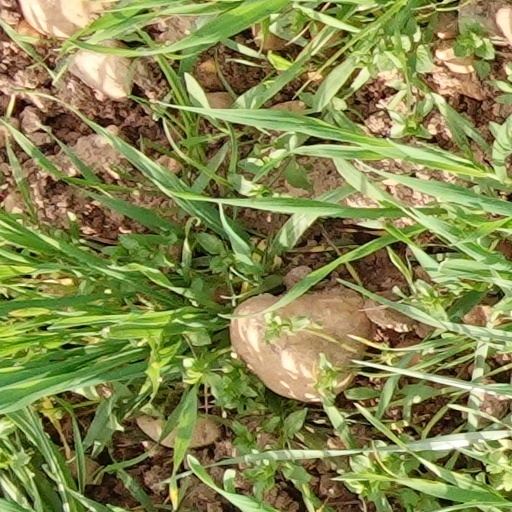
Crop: wheat